Rouse Simmons

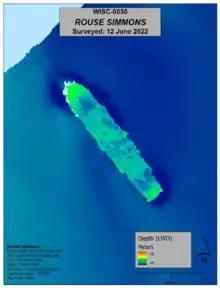
Sonar image of the wreck of "Rouse Simmons", June 12, 2022.

In December 1912 Christmas trees and wreckage were reported ashore at Pentwater, Michigan.